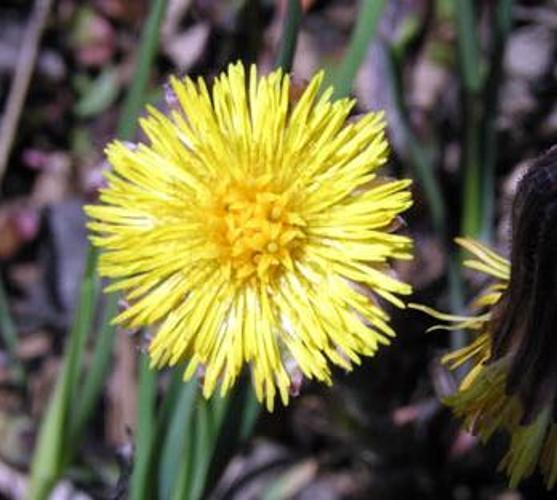
Label: colt's foot